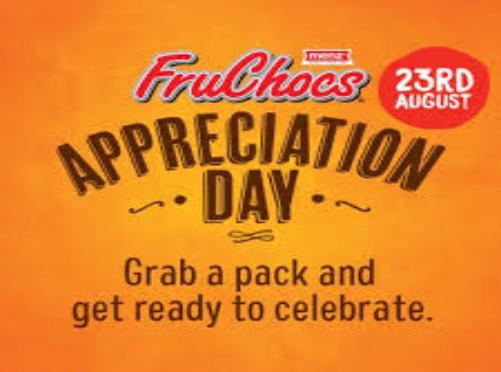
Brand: FruChocs
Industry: Food